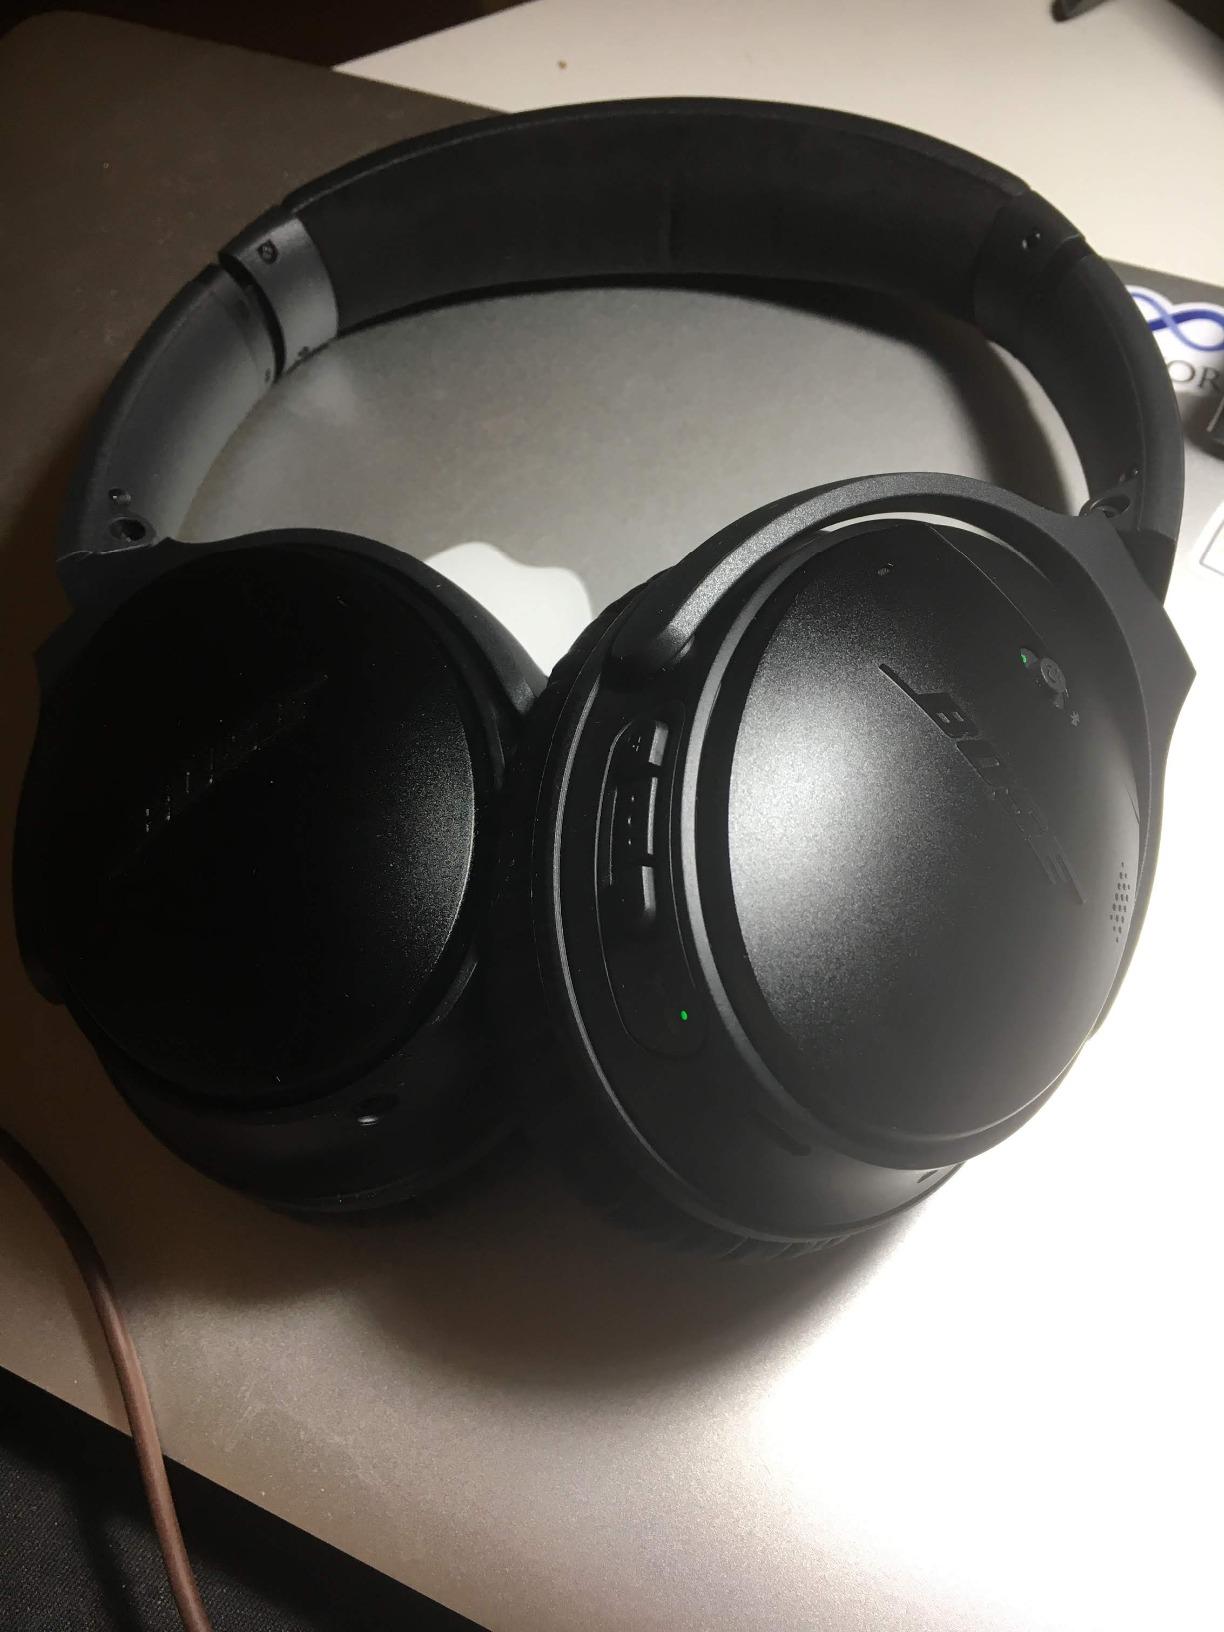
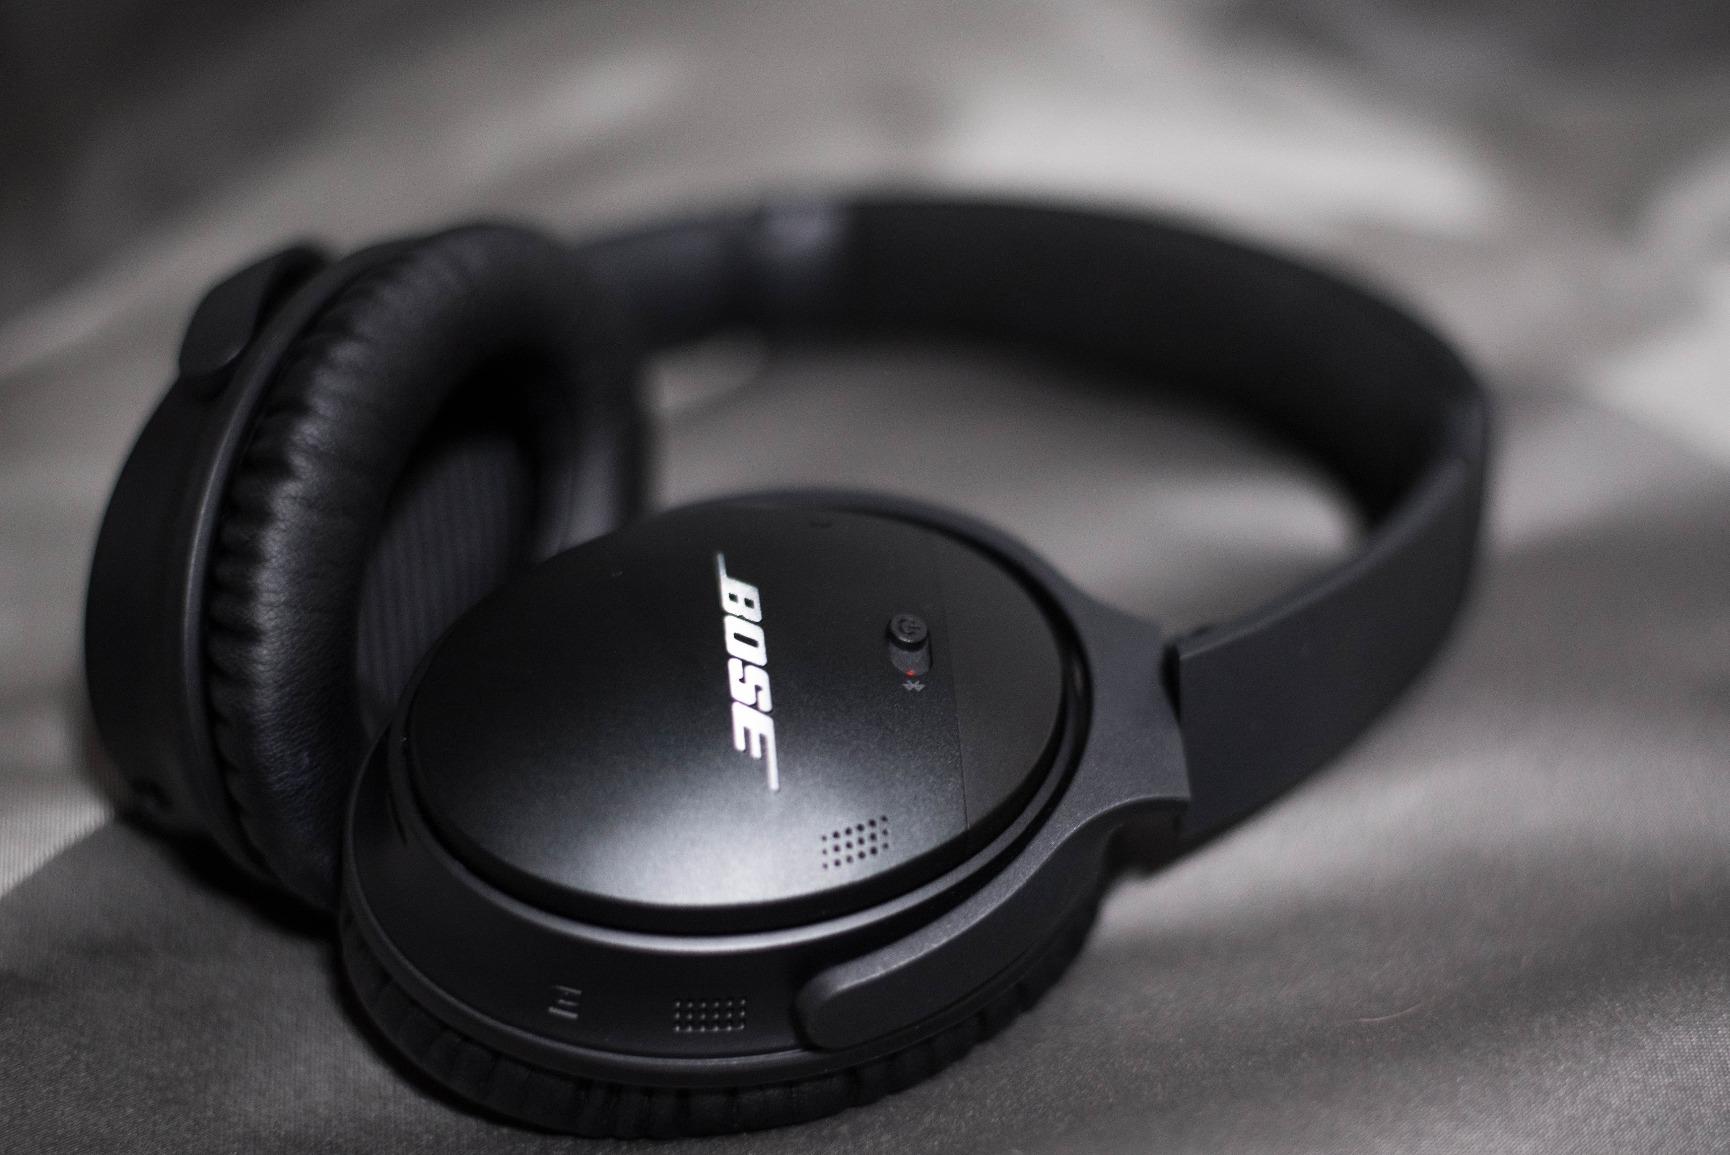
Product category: headphones
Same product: yes